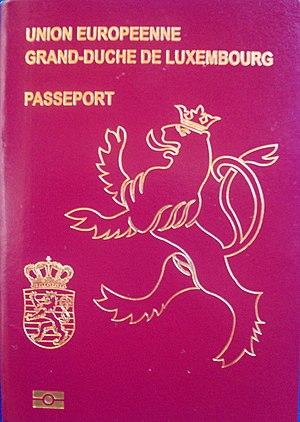
Les passeports dont le nom est indiqué en italique sont émis par des États non reconnus internationalement.
Le passeport luxembourgeois est un document de voyage international délivré aux ressortissants luxembourgeois, et qui peut aussi servir de preuve de la citoyenneté luxembourgeoise.